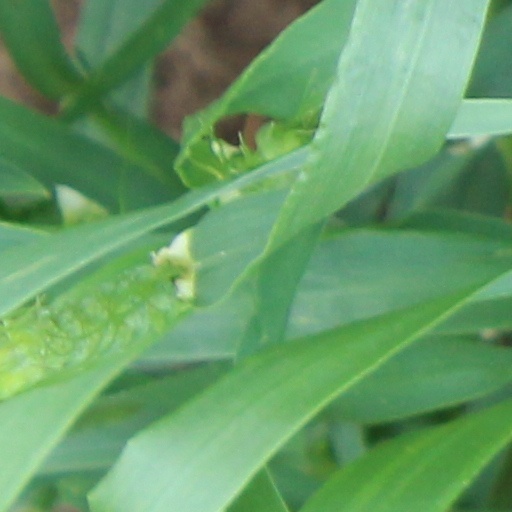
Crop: wheat